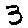
Label: 3